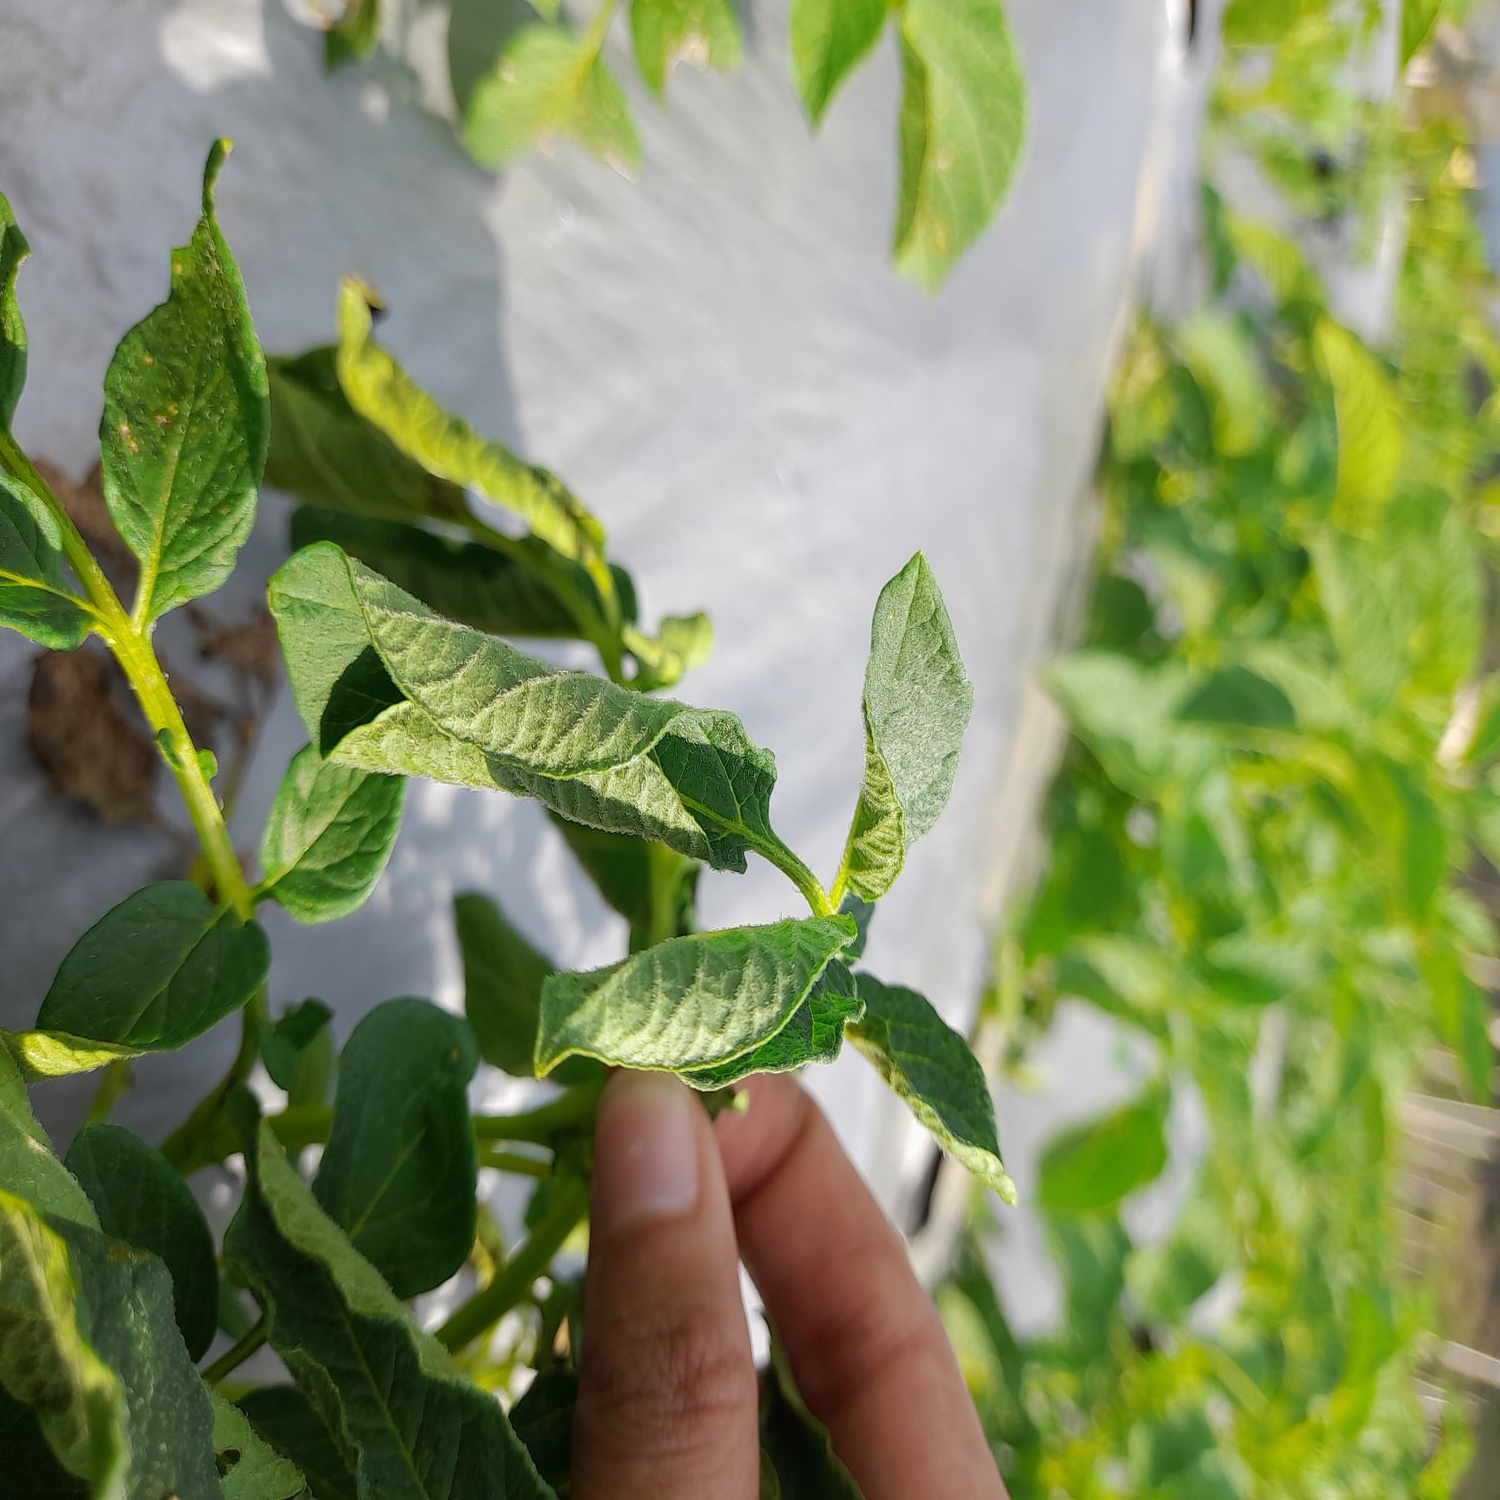
Etiqueta: Pudricion_Parda